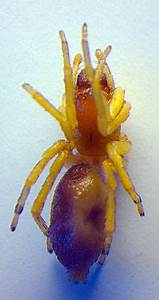
Label: ragno